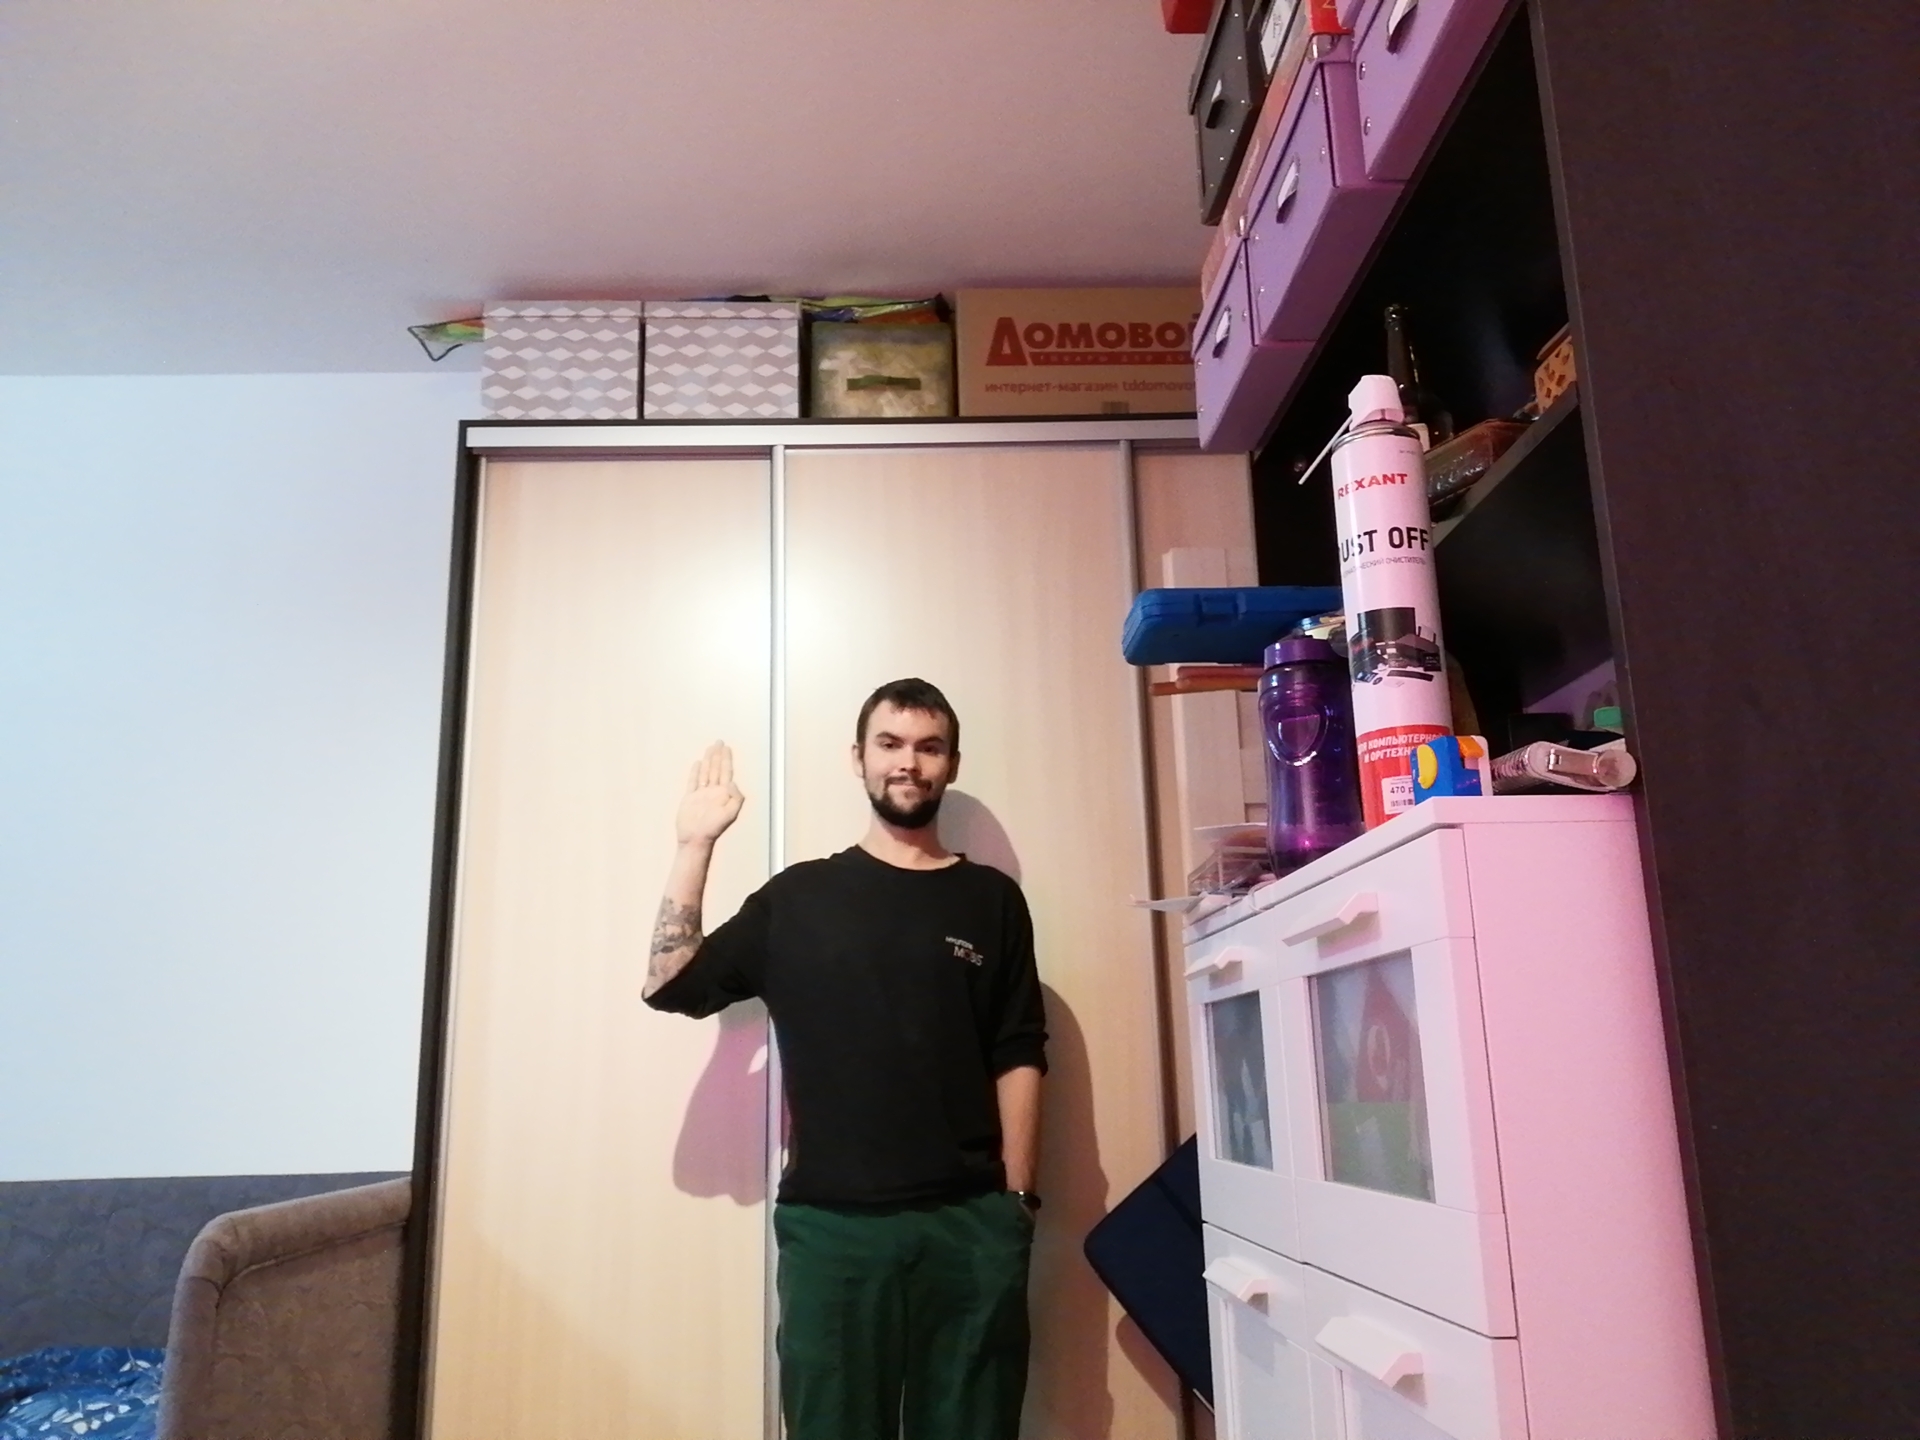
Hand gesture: stop